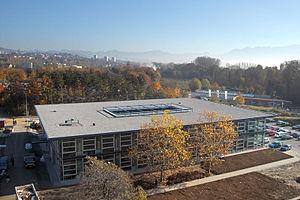
Extranef, bâtiment principal destiné à l'Executive Education
L’Université de Lausanne est une université située à Lausanne, en Suisse. Environ 2 300 enseignants et chercheurs ainsi que 950 collaborateurs administratifs et techniques assurent la bonne marche de l'institution qui compte plus de 14 000 étudiants provenant de plus de 86 pays.